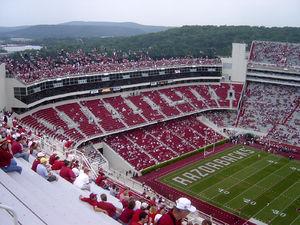
Le Donald W. Reynolds Razorback Stadium est un stade de football américain situé sur le campus de l'Université de l'Arkansas à Fayetteville. C'est l'enceinte utilisée par les Arkansas Razorbacks. Ce stade qui offre une capacité de 72 000 places est la propriété de l'Université de l'Arkansas. Les Razorbakcs jouent également quelques matchs chaque saison au War Memorial Stadium à Little Rock.